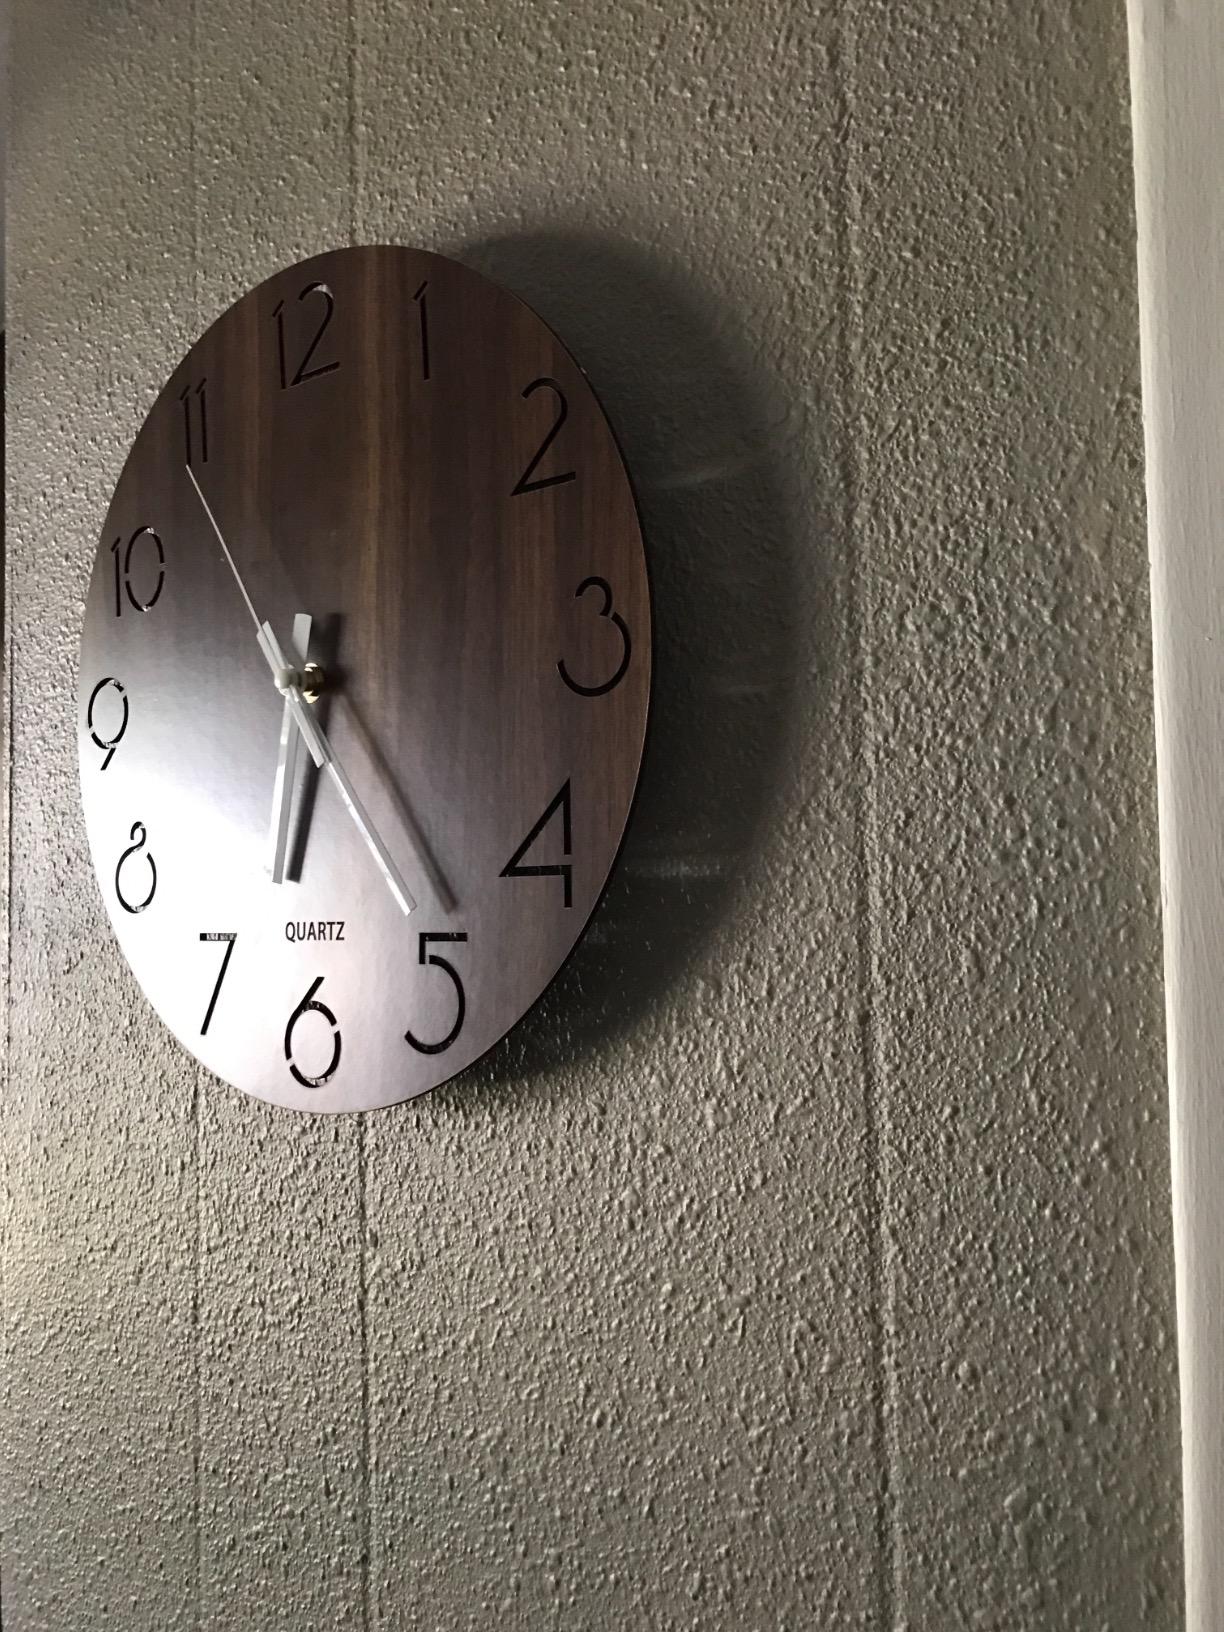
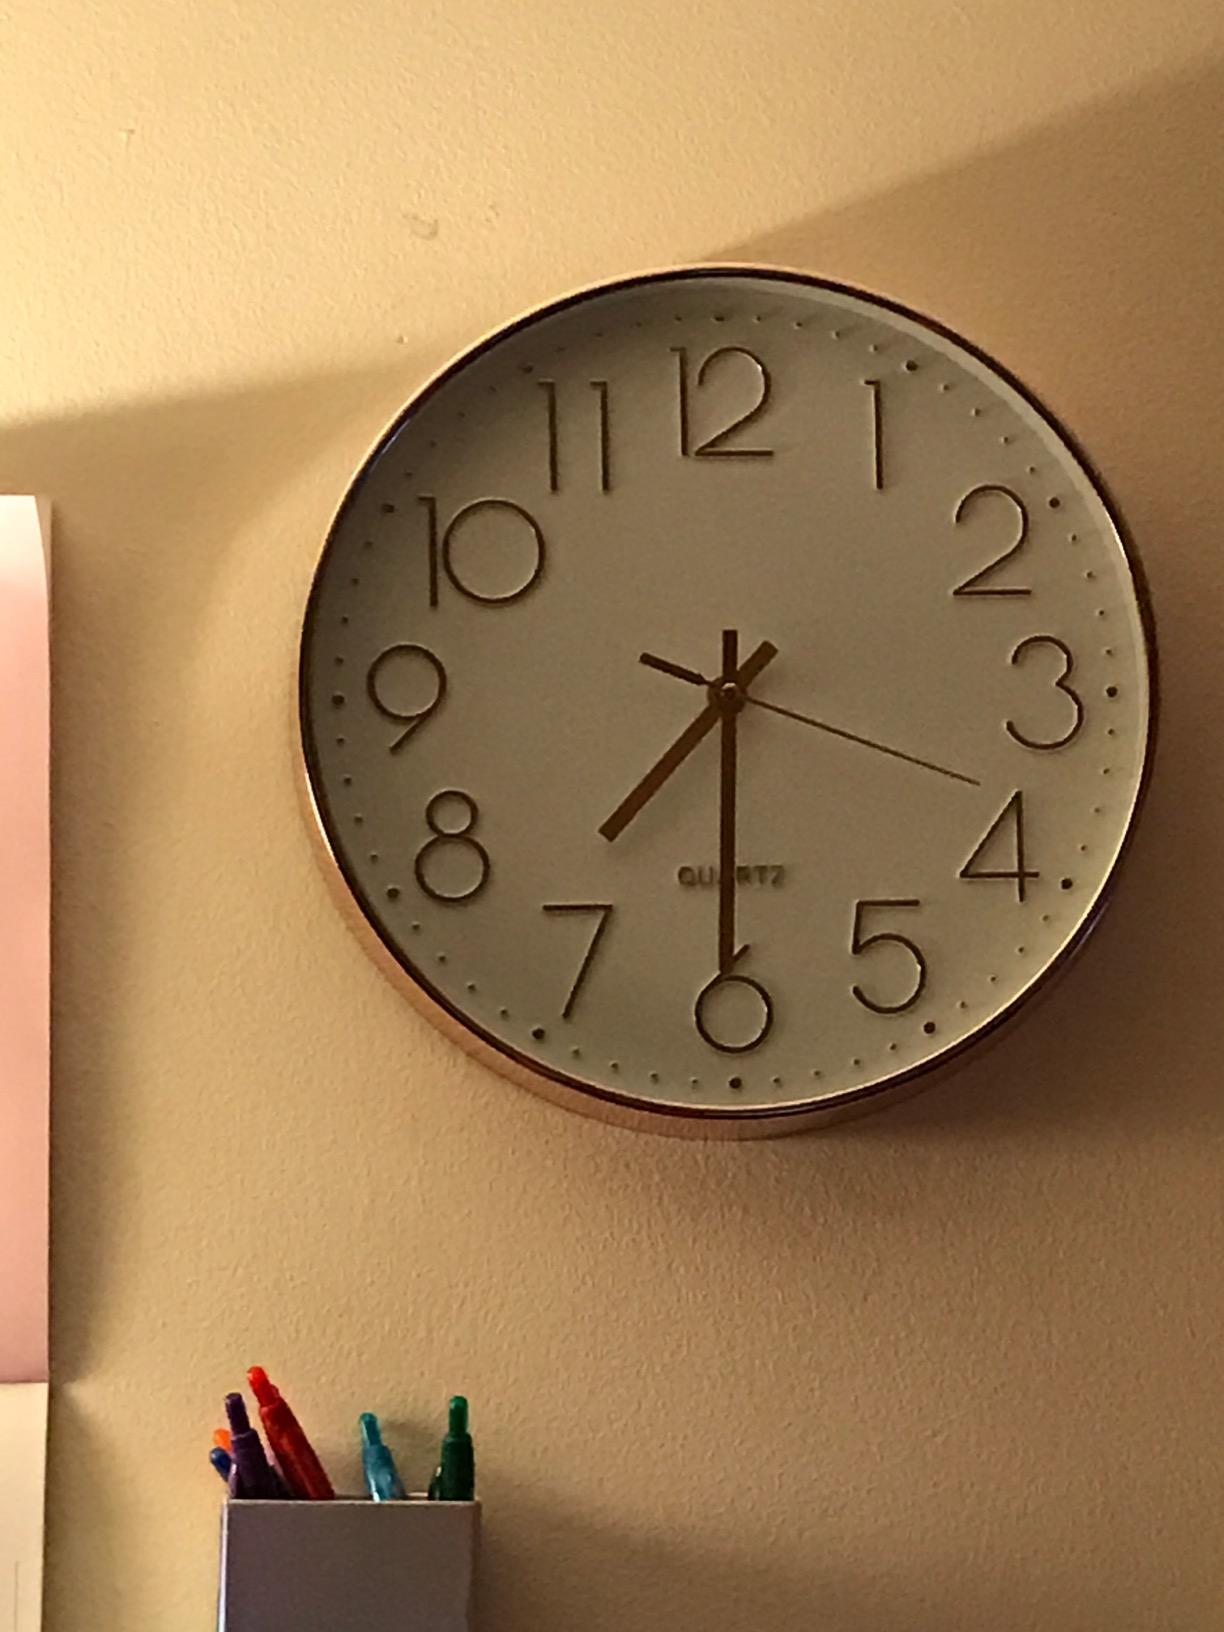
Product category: clock
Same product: no